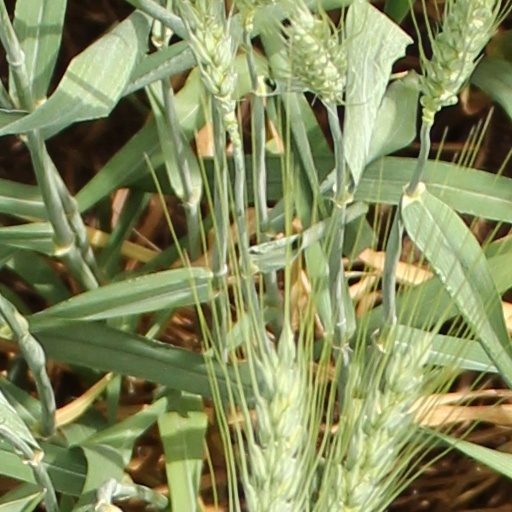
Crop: wheat